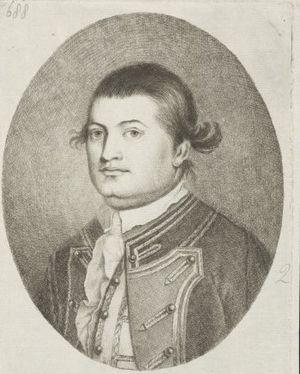
La Révolte du Rhum est une mutinerie qui se déroula en 1808 dans la colonie de Nouvelle-Galles du Sud, vingt ans après la fondation par Arthur Phillip à Sydney de la première colonie britannique en Australie. Qualifiée au XIXᵉ siècle de « Grande Révolte », cette révolte fut la seule de toute l'histoire de l'Australie à aboutir au renversement du gouvernement de la colonie par les armes.